FC Nordsjælland

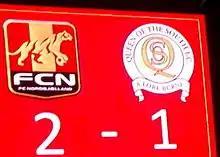
refer to caption

In March 2003, Farum BK was bought by AKP Holding, the holdings company of local businessman Allan K. Pedersen, and in an effort to distance the club from the Brixtofte scandal, Farum BK was re-branded as FC Nordsjælland, named after the North Zealand (Danish: Nordsjælland) region to clarify the club was to represent both the region as well as the town in which the club is based. To reinforce the status as a regional team, a network of local football clubs from the surrounding area was created, consisting of around 66 teams, with the aim to highlight young talent in the region and bring it to national attention via FC Nordsjælland. The network is known as Fodbold Samarbejde Nordsjælland (FSN).